Siva Thandavum

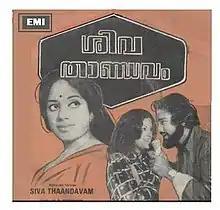
LP Vinyl Records Cover

Siva Thandavam is a 1977 Indian Malayalam-language film, directed by N. Sankaran Nair. The film stars Kamal Haasan, Jayasudha, M. G. Soman and Kaviyoor Ponnamma in the lead roles. The film has musical score by M. B. Sreenivasan. Kamal Haasan recorded his voice for a song for the first time in Malayalam, although the lyrics were in English.